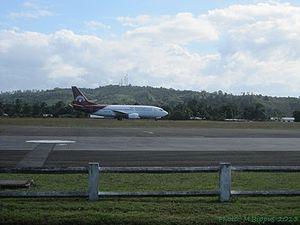
L'aérodrome de Sambava est un aérodrome situé à Sambava, ville de Madagascar située sur la côte nord-est dans la région de Sava de la province d'Antsiranana.